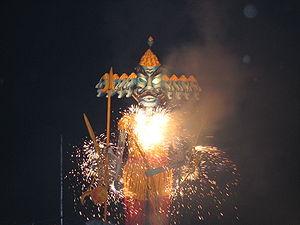
Divali, également appelée Diwali ou Deepavali, est une fête majeure dans le monde indien. « Divali » est la forme contractée de « Dipavali », tiré du sanskrit « rangée de lampes ». Indissociable de la grande fête de Dussehra, qui a lieu vingt jours avant, elle commémore le retour de Rama à Ayodhya. Ses habitants avaient alors éclairé les rues où passait le roi avec des lampes dip.